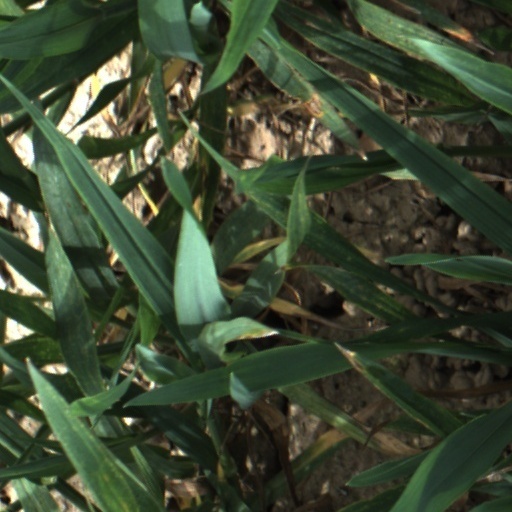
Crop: wheat